Eric Hoskins

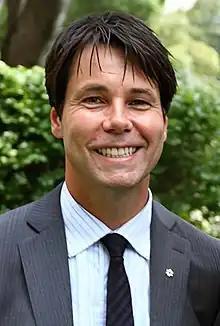
Hoskins in 2012

Eric William Hoskins (born November 29, 1960) is a Canadian physician and former politician who served as an Ontario cabinet minister from 2010 to 2018. A member of the Ontario Liberal Party, he represented Toronto—St. Paul's in the Legislative Assembly of Ontario from 2009 to 2018. Before entering politics, Hoskins was the president of War Child Canada and was made an Officer of the Order of Canada in 2008 for his humanitarian work.